Frankfurt

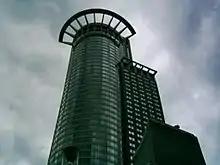
Westend Tower, also known as "Westendstraße 1" or "Crown Tower", headquarters of DZ Bank

Frankfurt is one of the world's most important financial hubs and Germany's financial capital, followed by Hamburg and Stuttgart. Frankfurt was ranked eighth at the International Financial Centers Development Index (2013), eighth at the Worldwide Centres of Commerce Index (2008), ninth at the Global Financial Centres Index (September 2013), tenth at the Global Power City Index (2011), 11th at the Global City Competitiveness Index (2012), 12th at the Innovation Cities Index (2011), 14th at the World City Survey (2011) and 23rd at the Global Cities Index (2012).